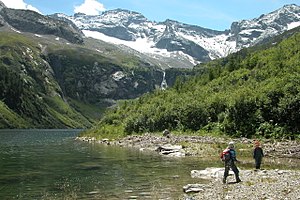
Großer Hafner
Großer Hafner-massivet set fra søen Rotgülden mod nordøst
Großer Hafner er et 3.076 meter højt bjergmassiv med gletchere i Ankogelgruppen i området Hohe Tauern, der ligger ved grænsen mellem de østrigske derlstater Kärnten og Salzburg. Det er det østligste tre-tusinder i området, og også i hele Alperne.